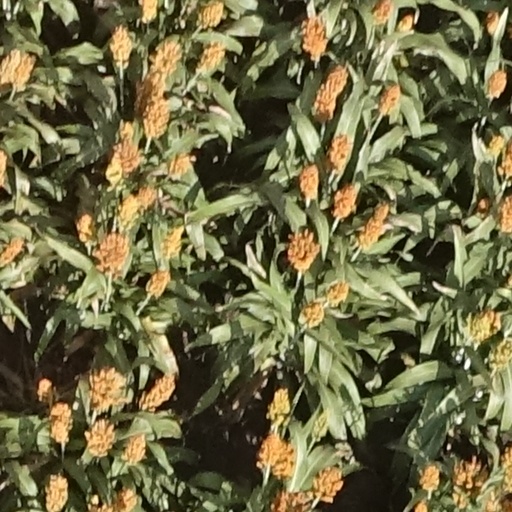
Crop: sorghum